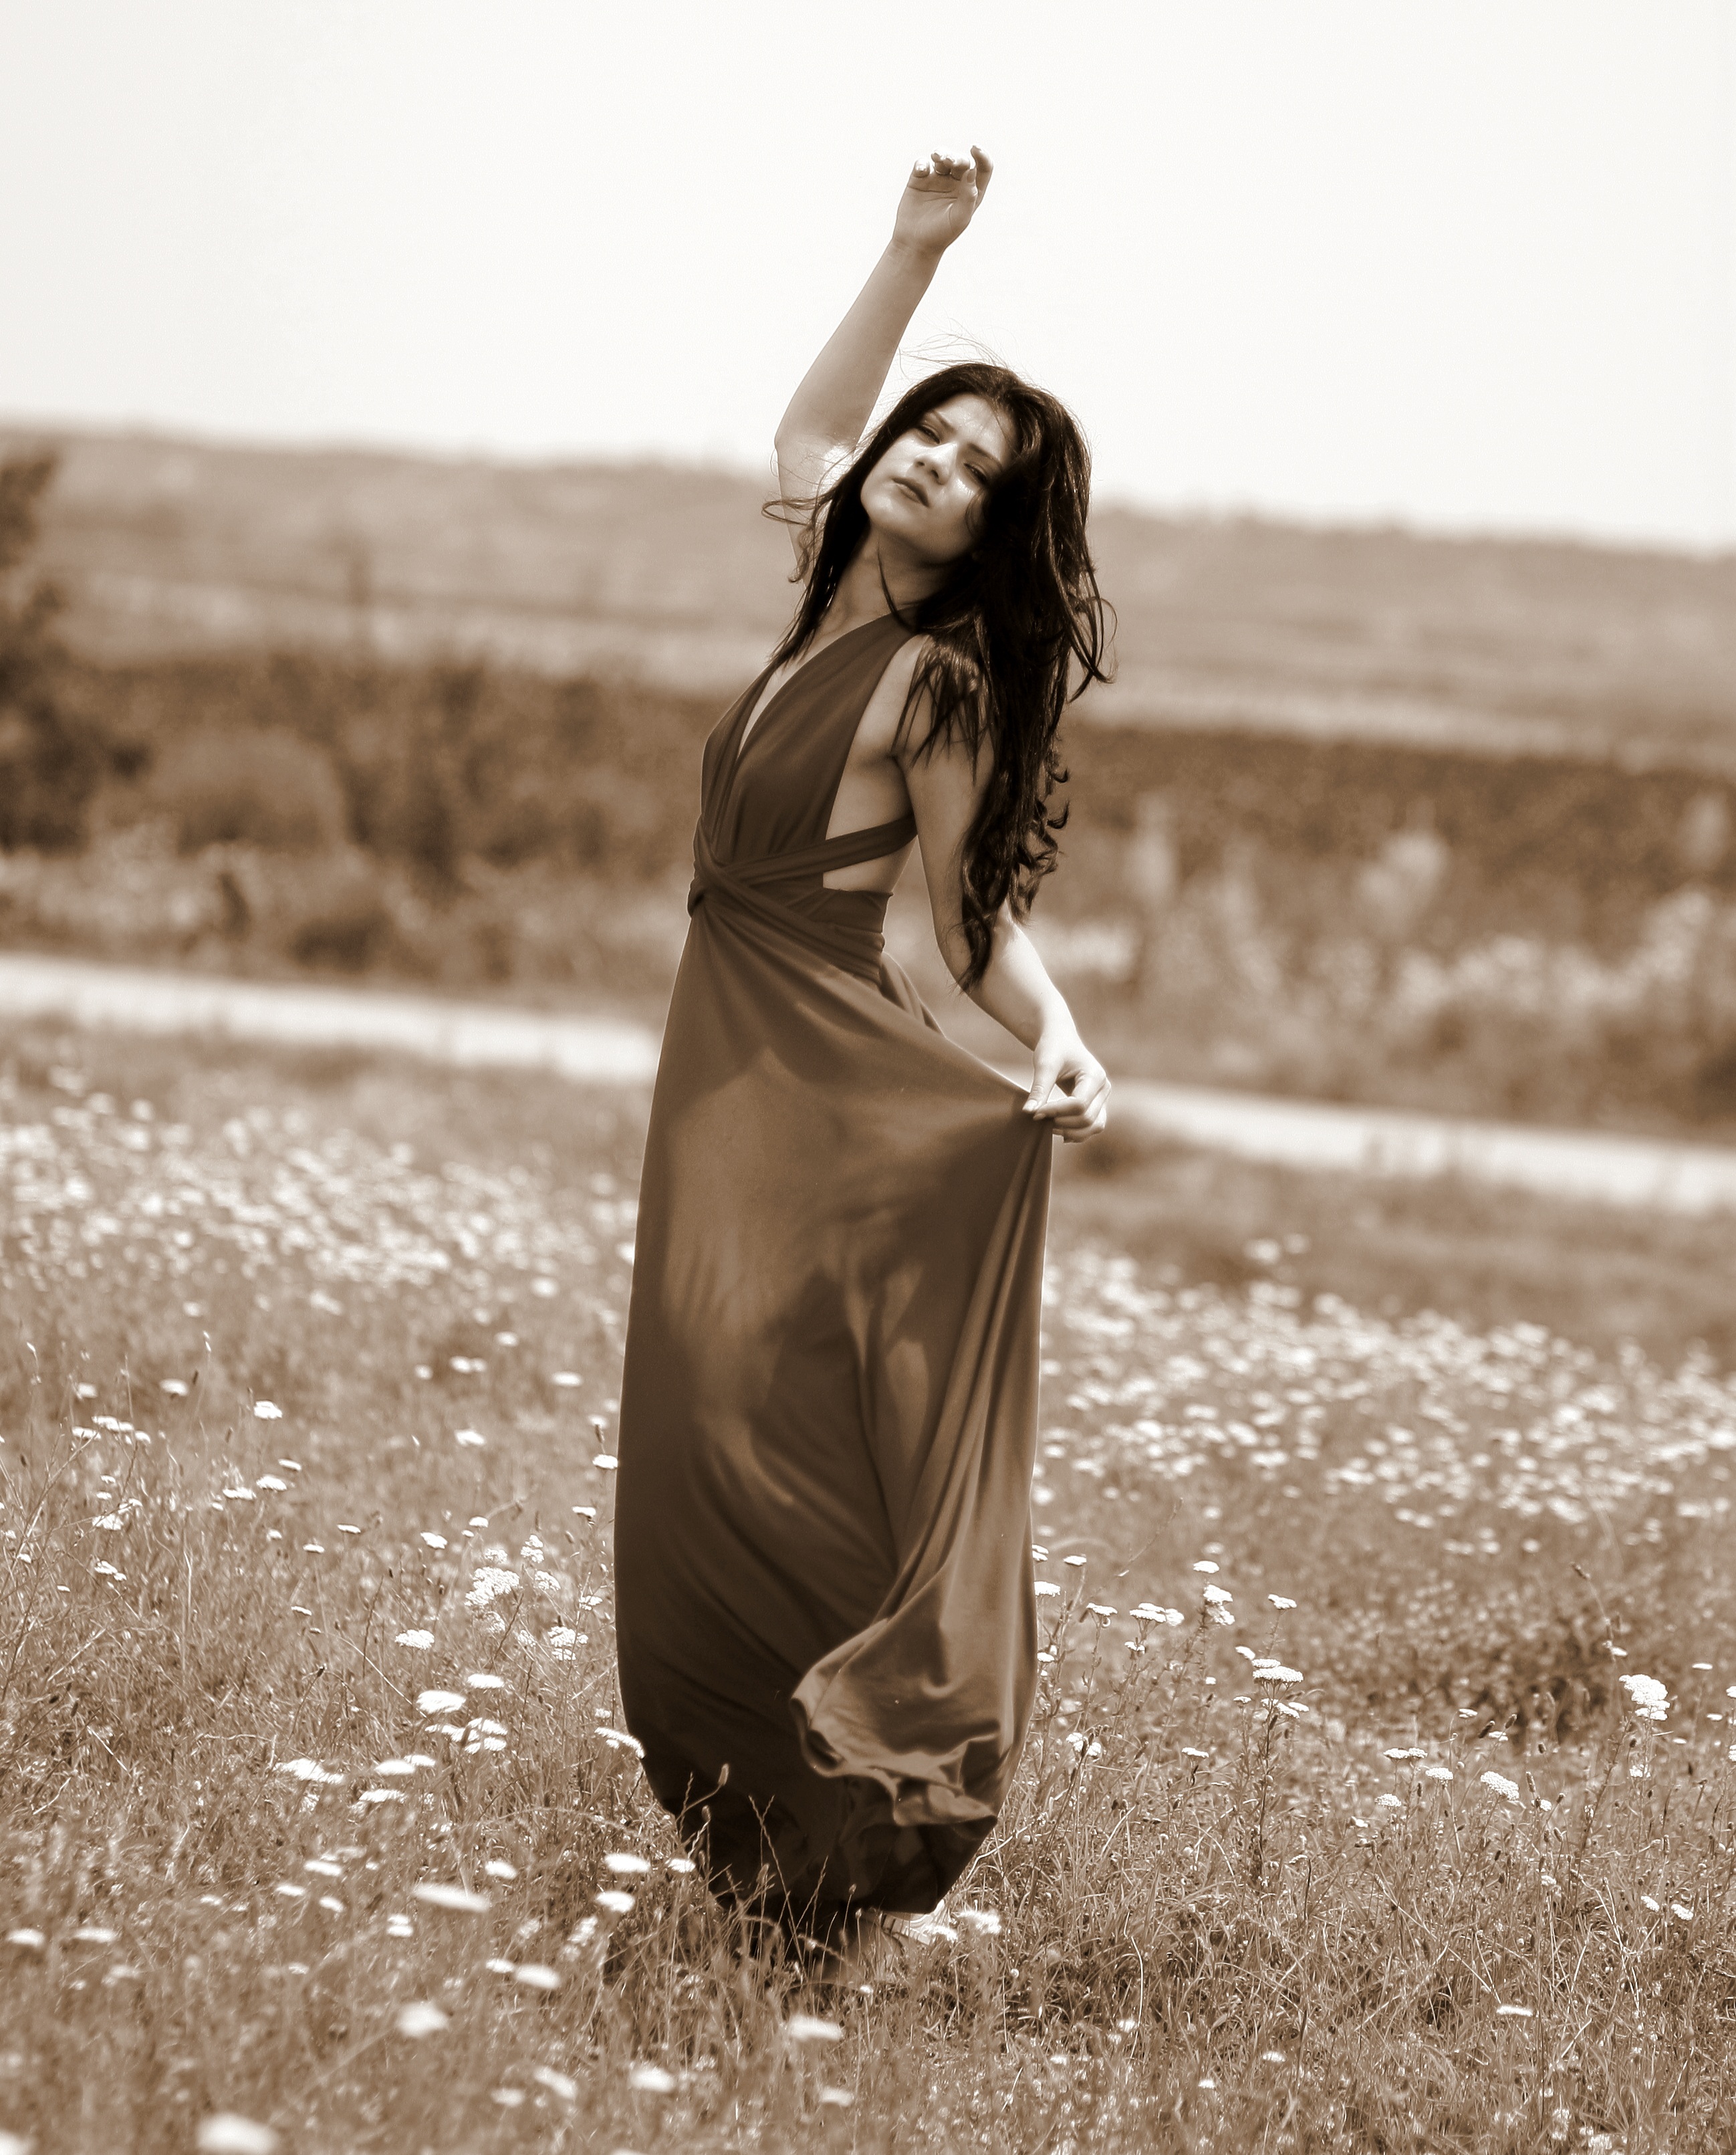
person, girl, woman, photography, wind, model, spring, romance, fashion, black, lady, bride, plain, dress, photograph, beauty, gown, sensuality, photo shoot, portrait photography